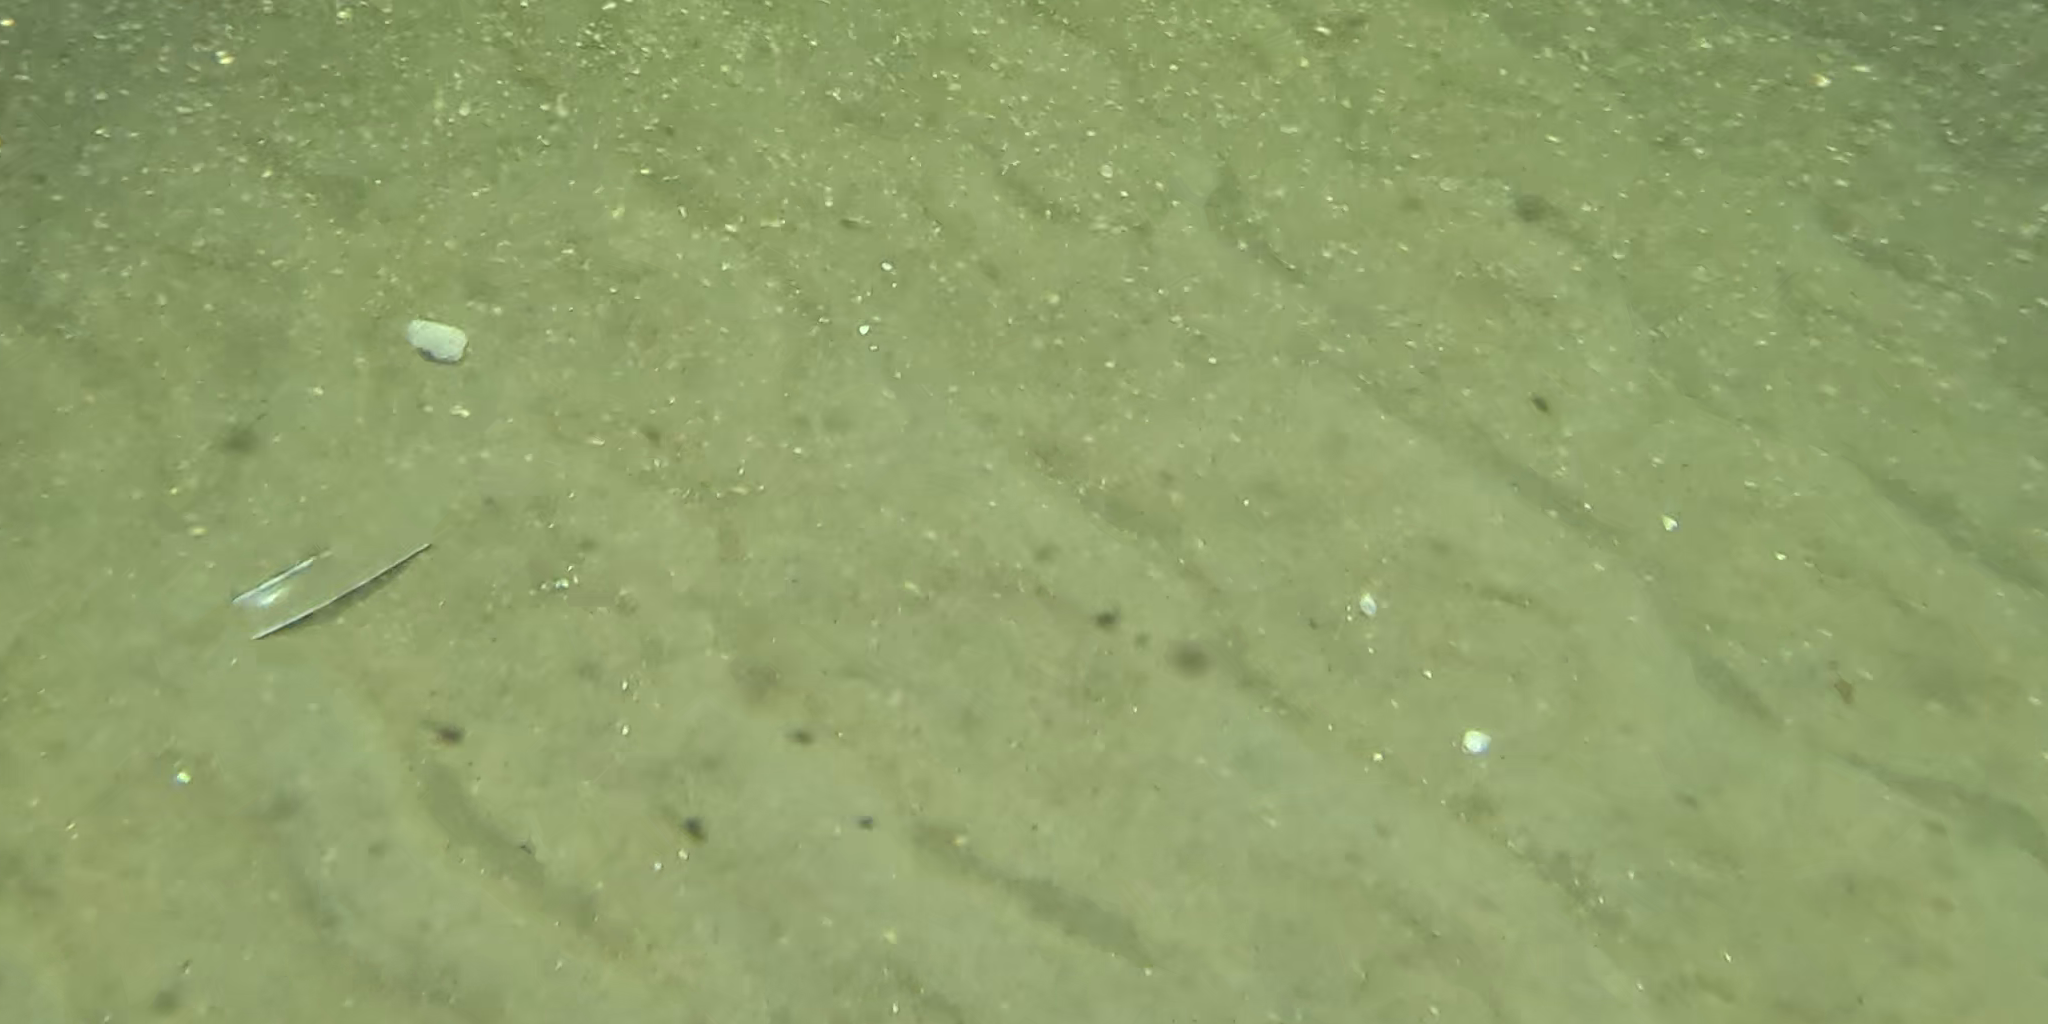
Seabed habitat: sand